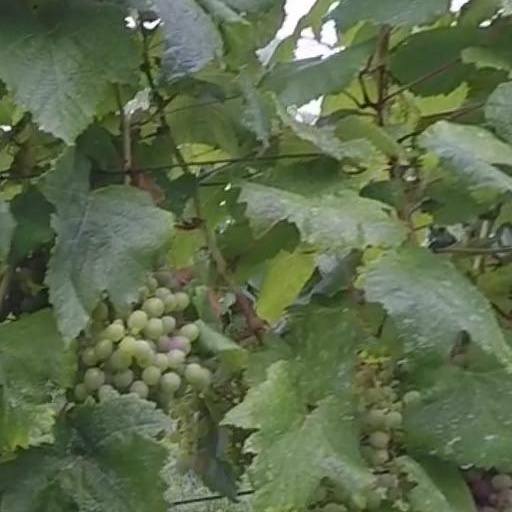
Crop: grape